Užgavėnės

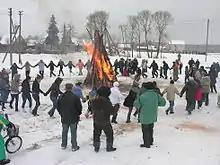
Užgavėnės in Samogitia in 2010

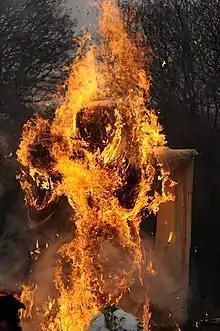
"Morė" on fire

Užgavėnės is an ancient Lithuanian festival that takes place during the seventh week before Easter (Ash Wednesday). The celebration corresponds to Roman Catholic holiday traditions in other parts of the world, such as Mardi Gras, Shrove Tuesday, and Carnaval.